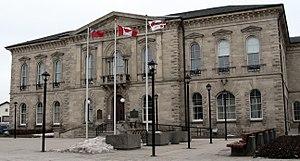
L'ancien hôtel de ville de Guelph est un bâtiment classé lieu historique national du Canada, situé à Guelph dans le Comté de Wellington en Ontario, Canada.
Cet article recense les lieux patrimoniaux du comté de Wellington inscrits au répertoire des lieux patrimoniaux du Canada, qu'ils soient de niveau provincial, fédéral ou municipal.